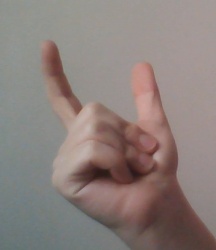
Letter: nun